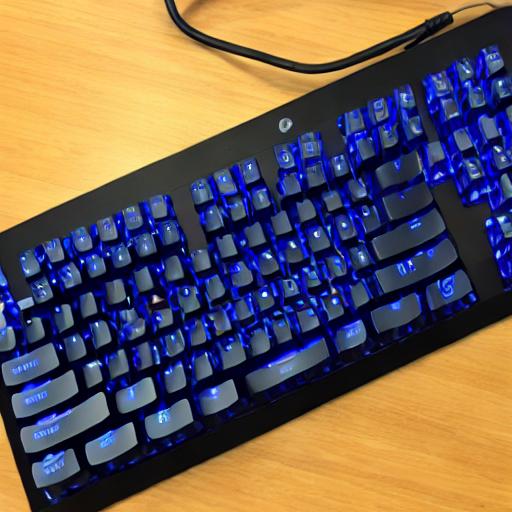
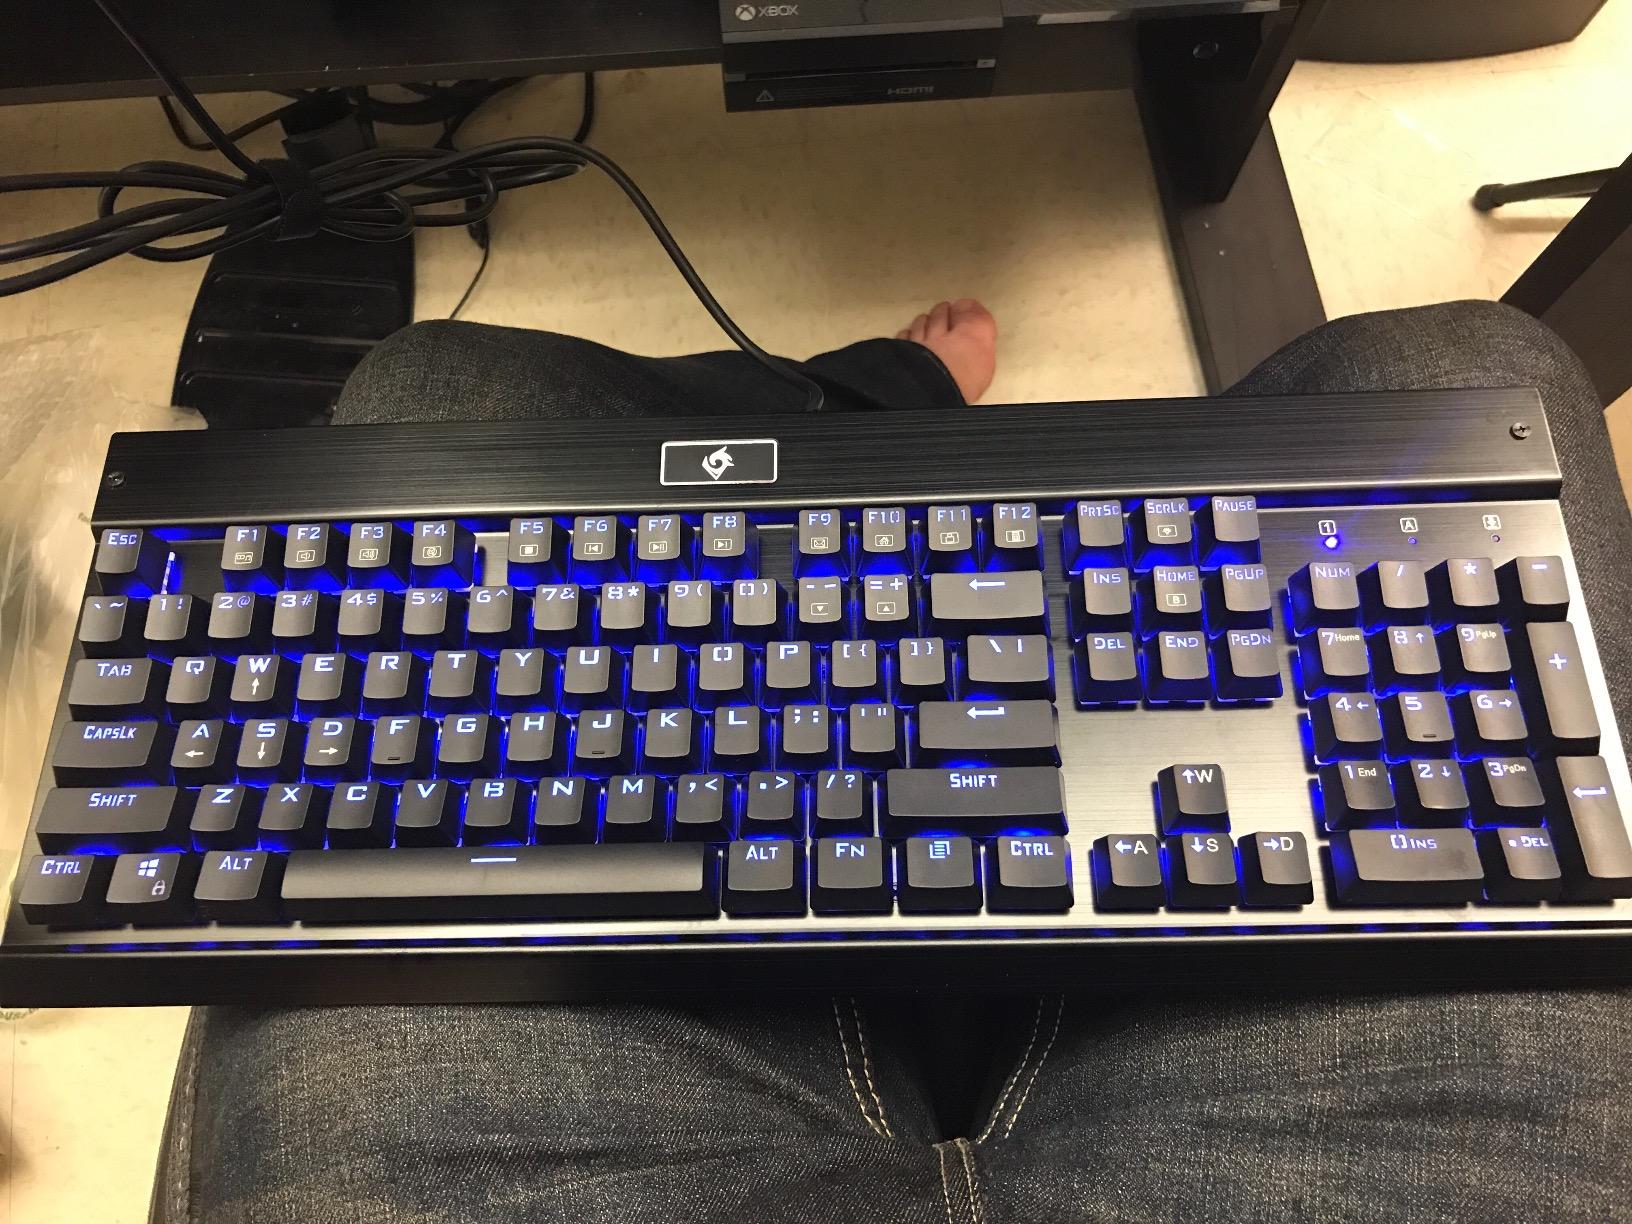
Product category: keyboard
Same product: no